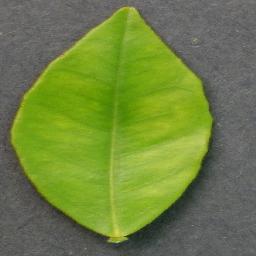
Label: Orange___Haunglongbing_(Citrus_greening)